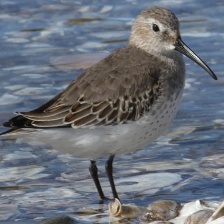
Species: DUNLIN
Scientific name: CALIDRIS ALPINA
ImageNet parent category: red-backed_sandpiper